Shakib Al Hasan

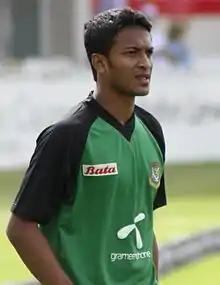
Shakib was appointed Bangladesh's vice-captain in June 2009.

Shakib made his One Day International (ODI) debut against Zimbabwe on 6 August 2006 at Harare Sports Club. He played a significant part in Bangladesh's victory, where he scored 30 runs and bowled out Elton Chigumbura to get his first ODI wicket.